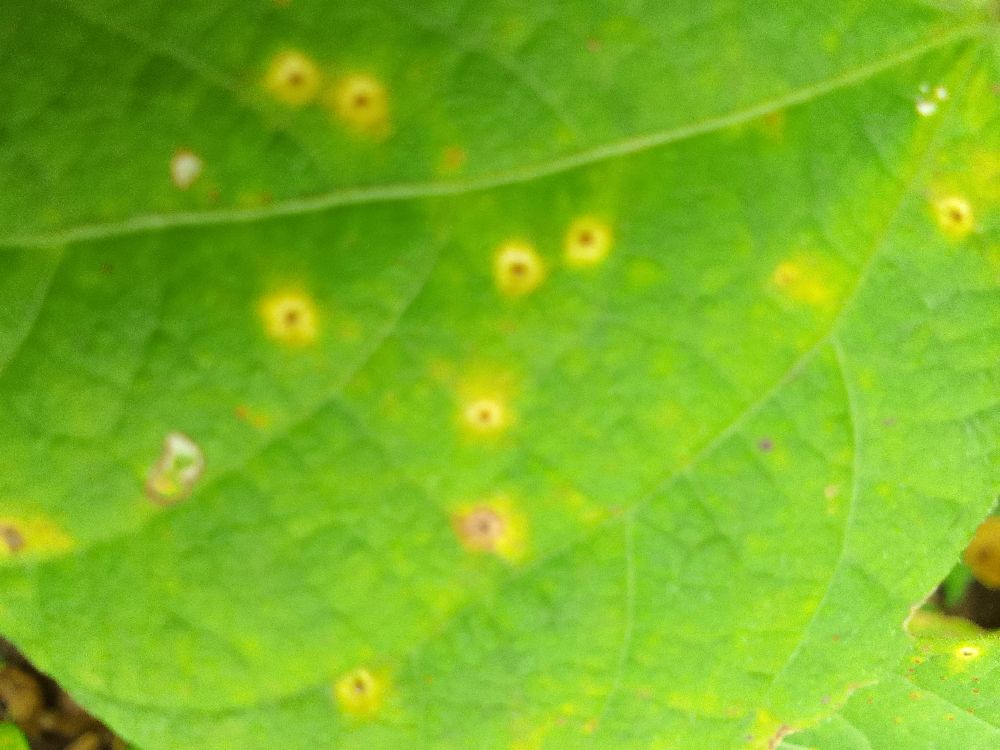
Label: rust